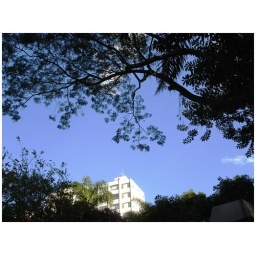
The Autumn sky - and a city building - seen from a park in Santos, Brazil.